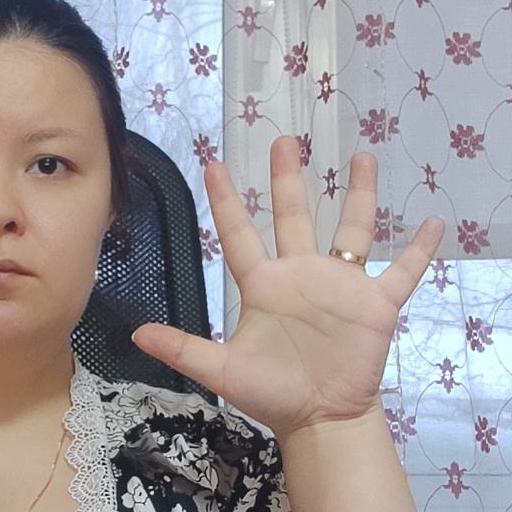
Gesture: palm